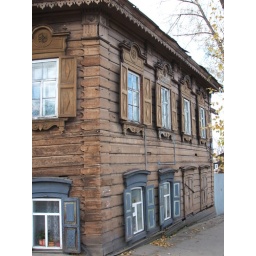
A cute timber house in Irkutsk city centre